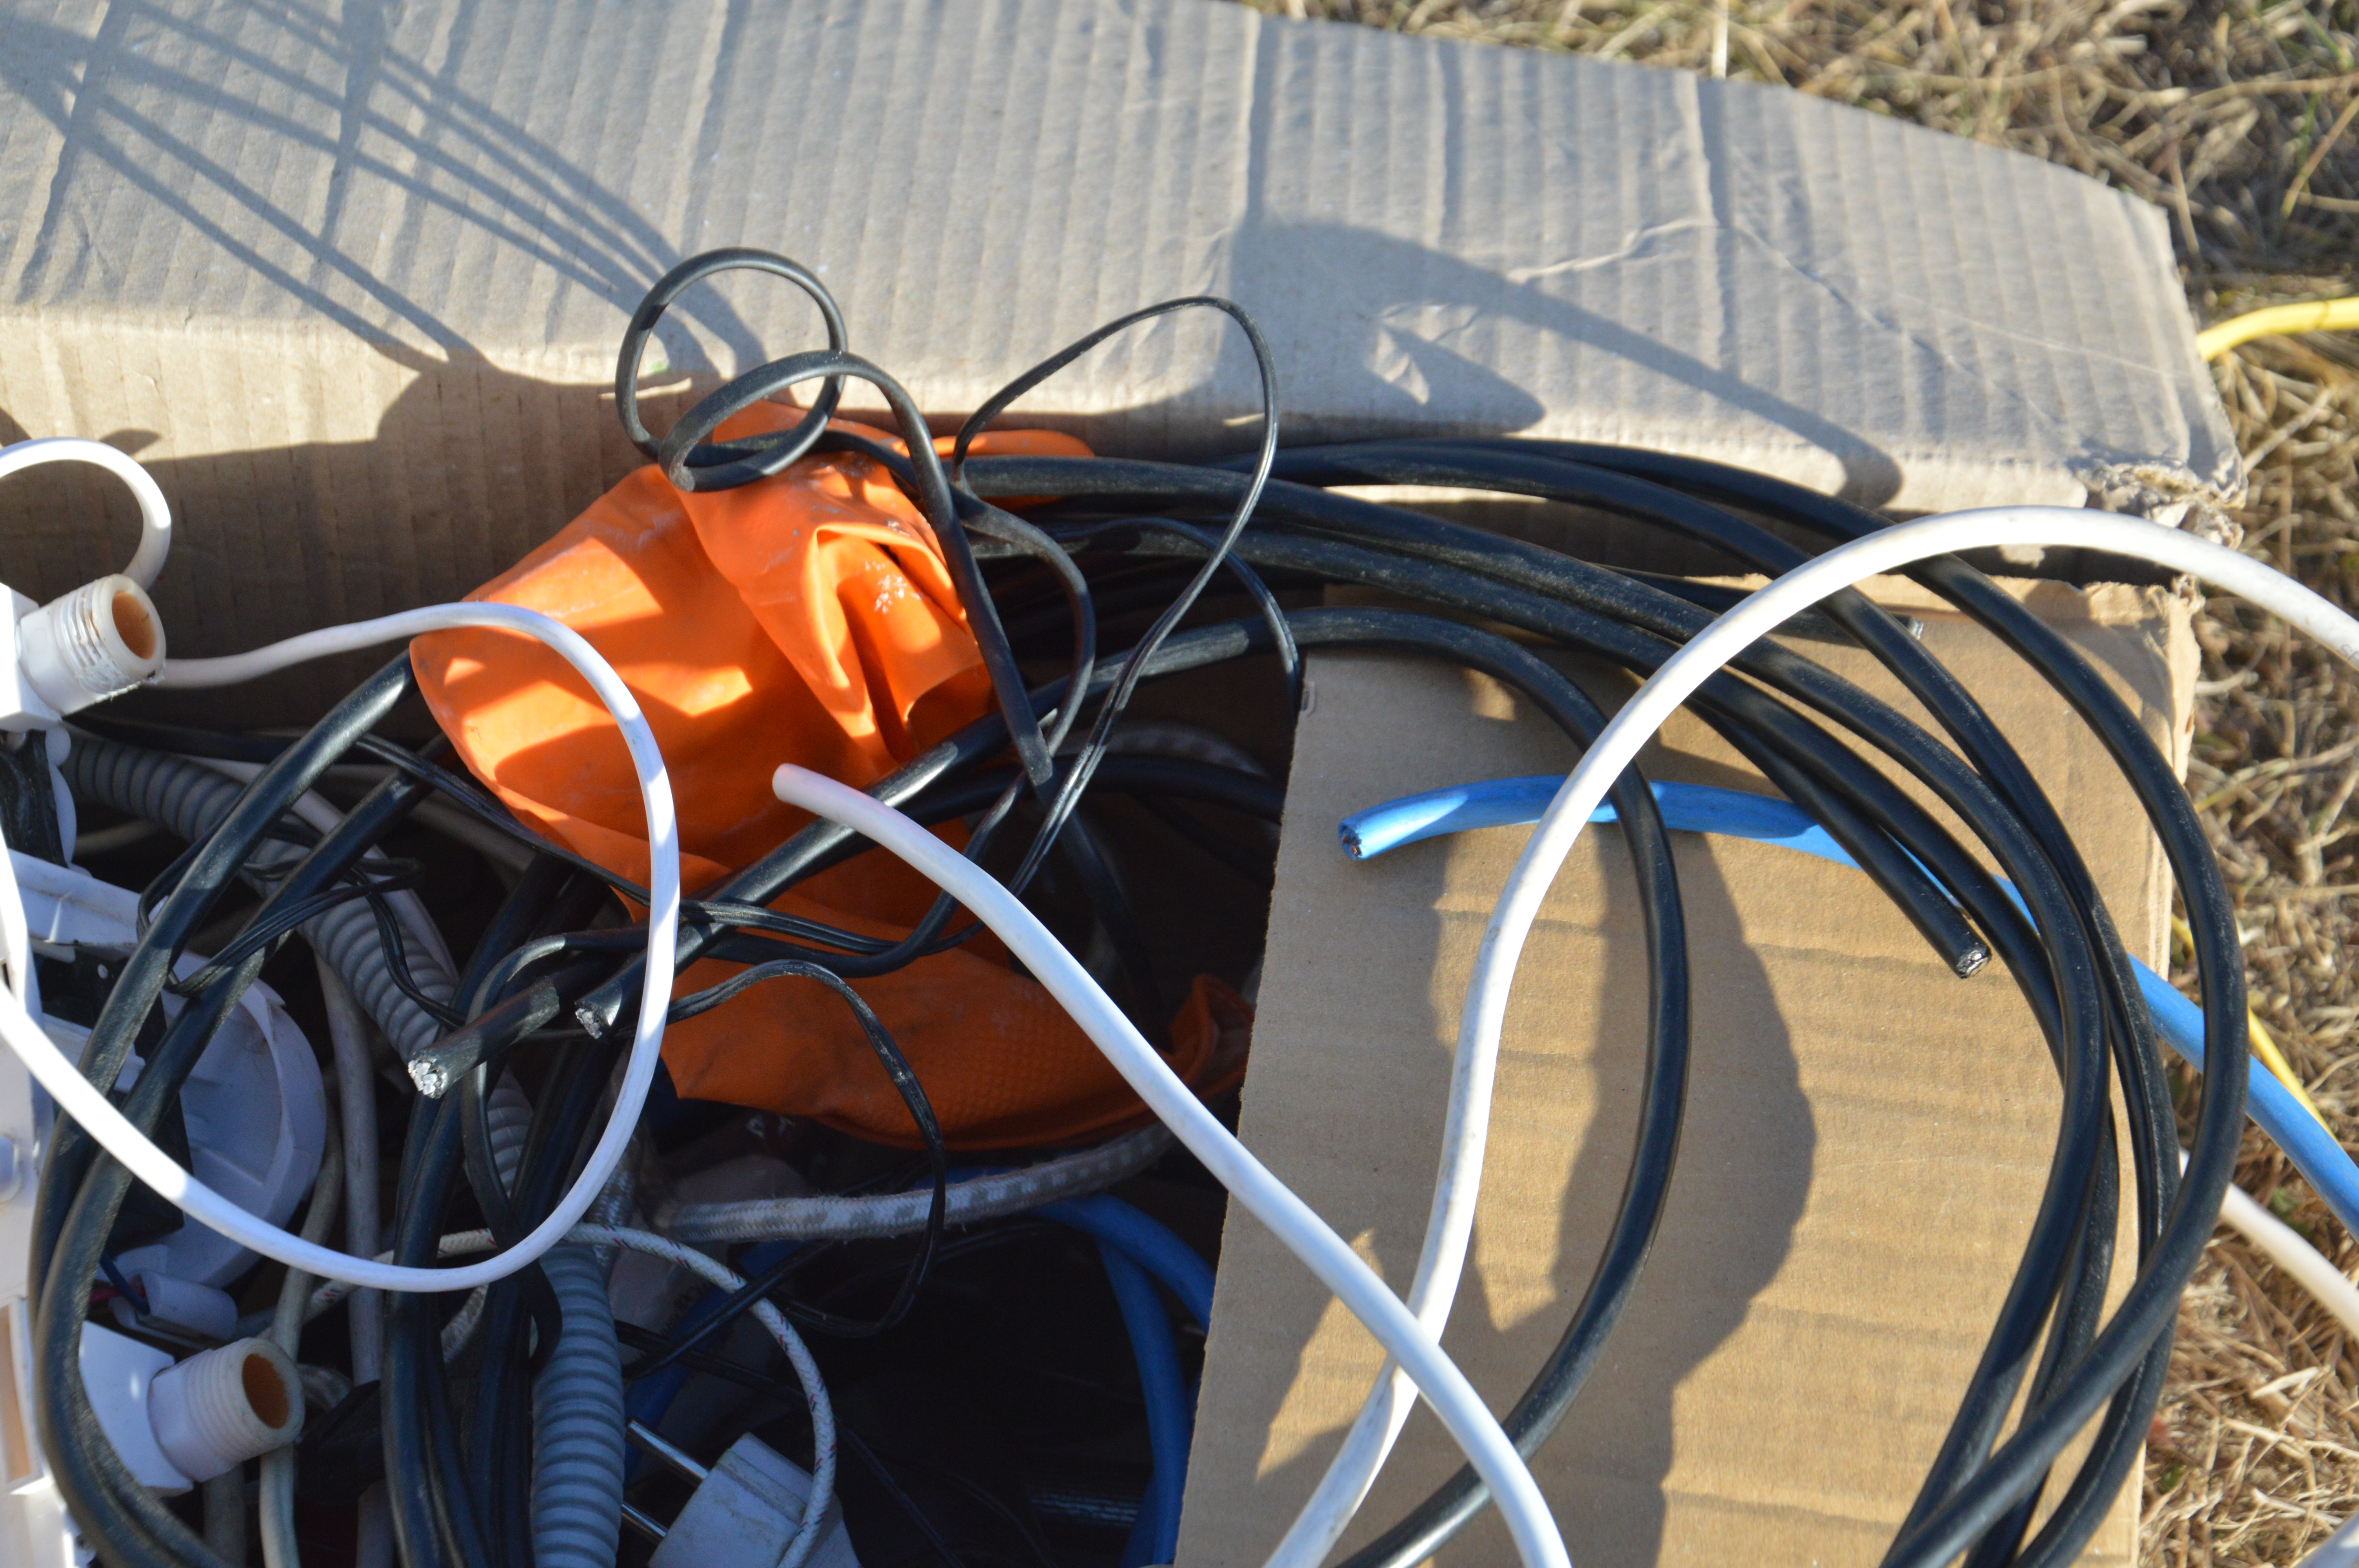
background, electricity, work, electrician, wall, industrial, home, construction, building, house, detail, electricity cable, wire, construction site, electric light, development, corrugated tube, ceiling, architecture, mesh, insides, nobody, wood, design, diy, interior, electrical wiring, conduct electricity, wooden house, project, cable, gas, audio equipment, electronic device, electrical supply, gadget, computer hardware, peripheral, electronics accessory, ac adapter, auto part, Heat shrink tubing, grass, adapter, metal, electronics, electronic engineering, machine, personal computer hardware